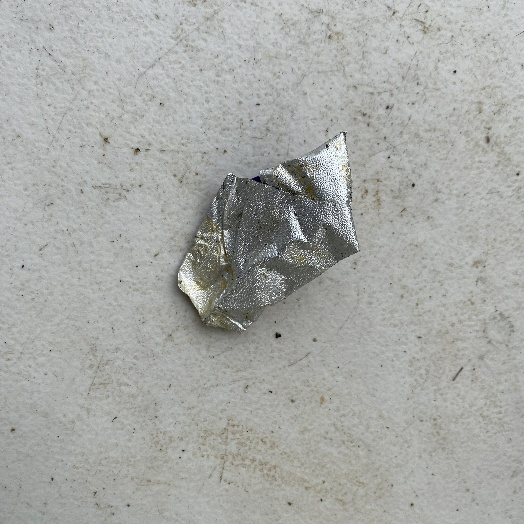
Label: Metal